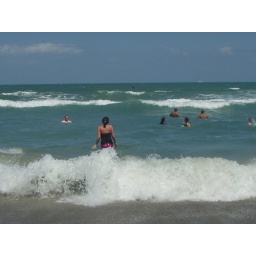
Me in the water again at coco beach